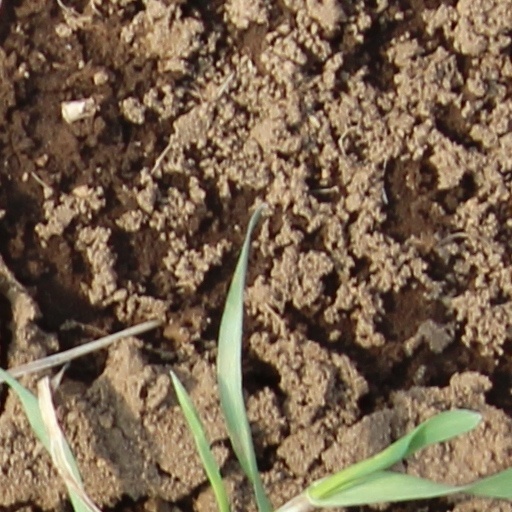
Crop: wheat